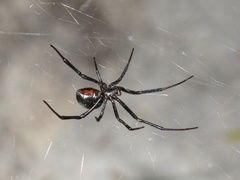
Species: Lactrodectus_hesperus